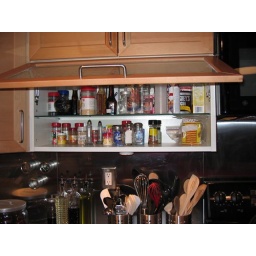
horiztonal cabinet by stove for quick access to spices and stuff